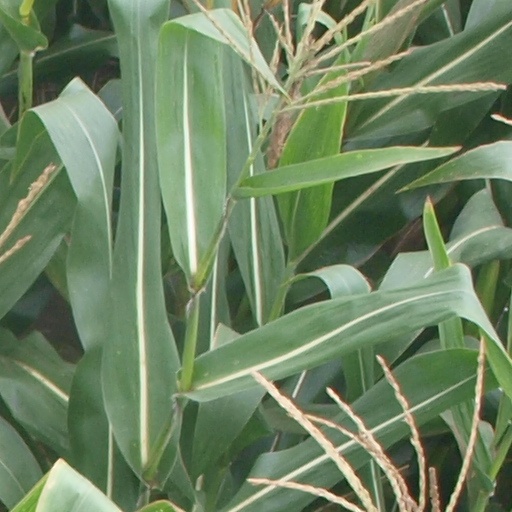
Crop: maize; corn